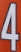
Number: 4